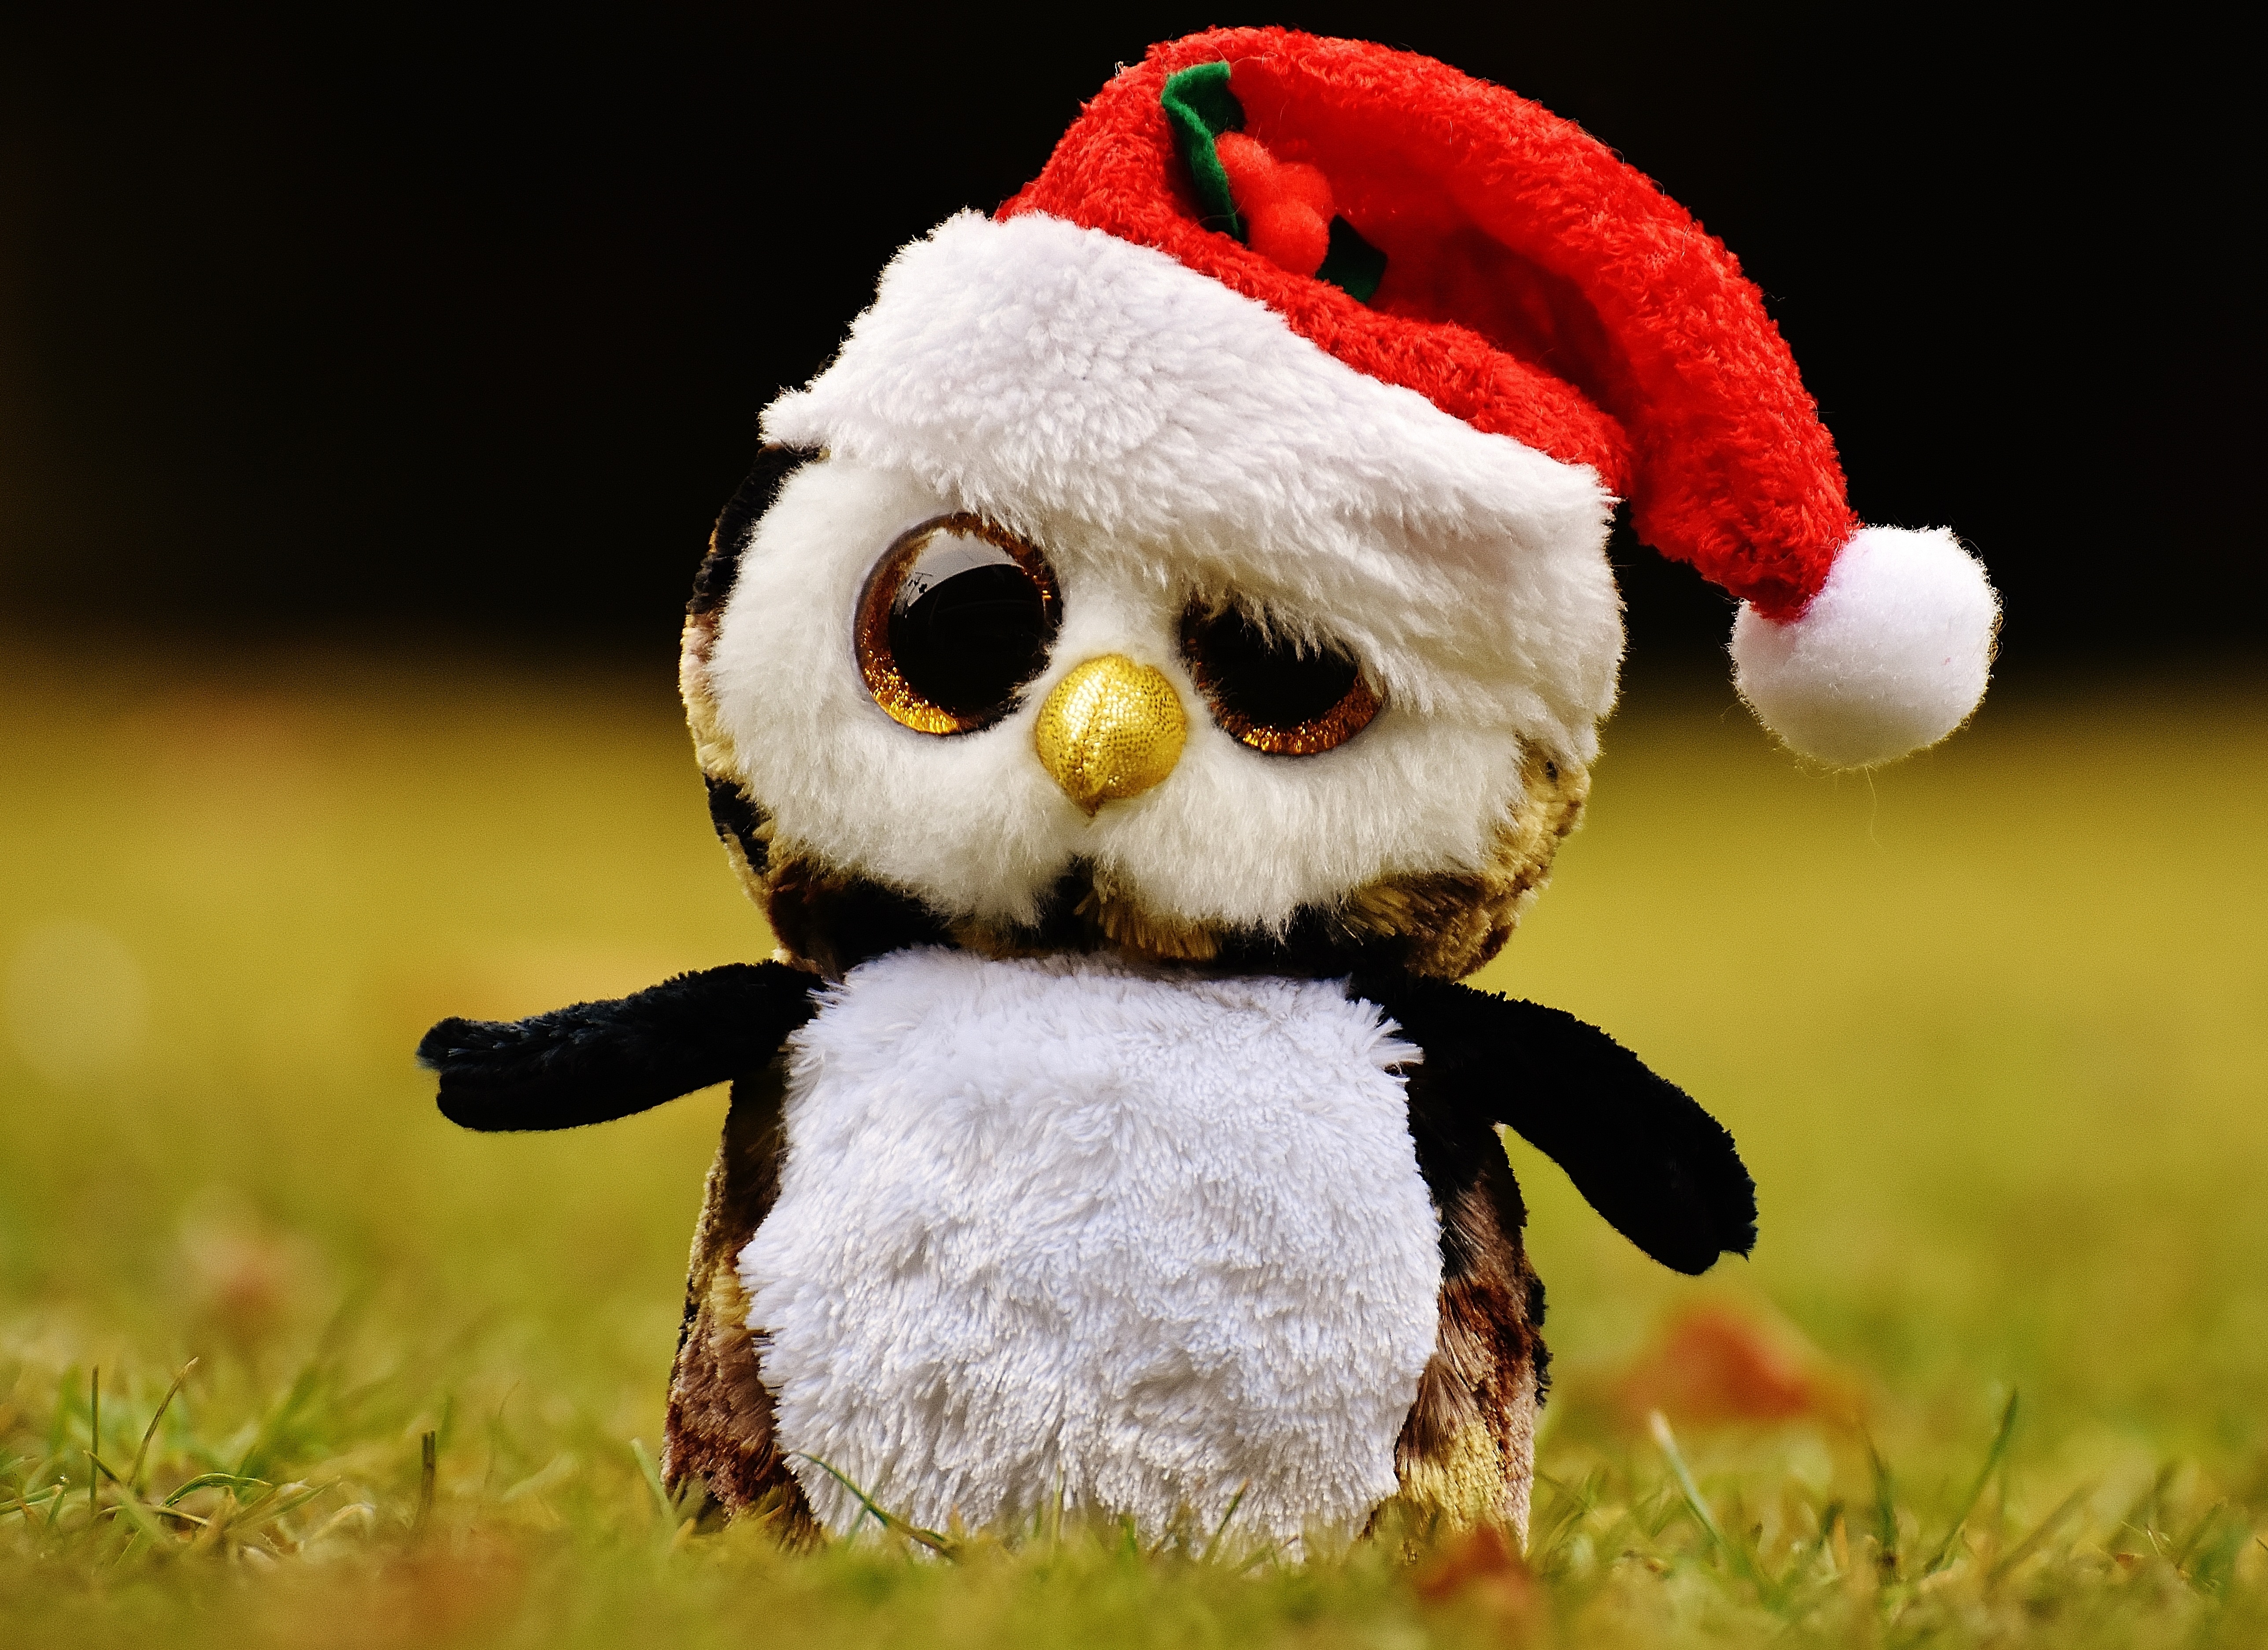
bird, sweet, flower, cute, christmas, toy, owl, teddy bear, santa hat, textile, toys, funny, plush, stuffed animal, cuddly, children toys, soft toy, stuffed toy, glitter eyes